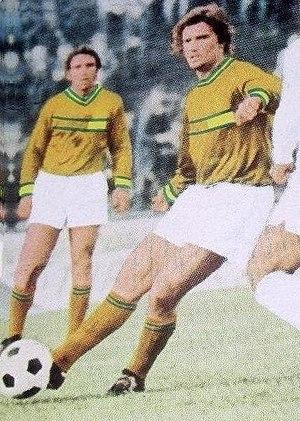
Henri Michel, né le 28 octobre 1947 à Aix-en-Provence et mort le 24 avril 2018 à Gardanne, est un footballeur international et entraîneur français.